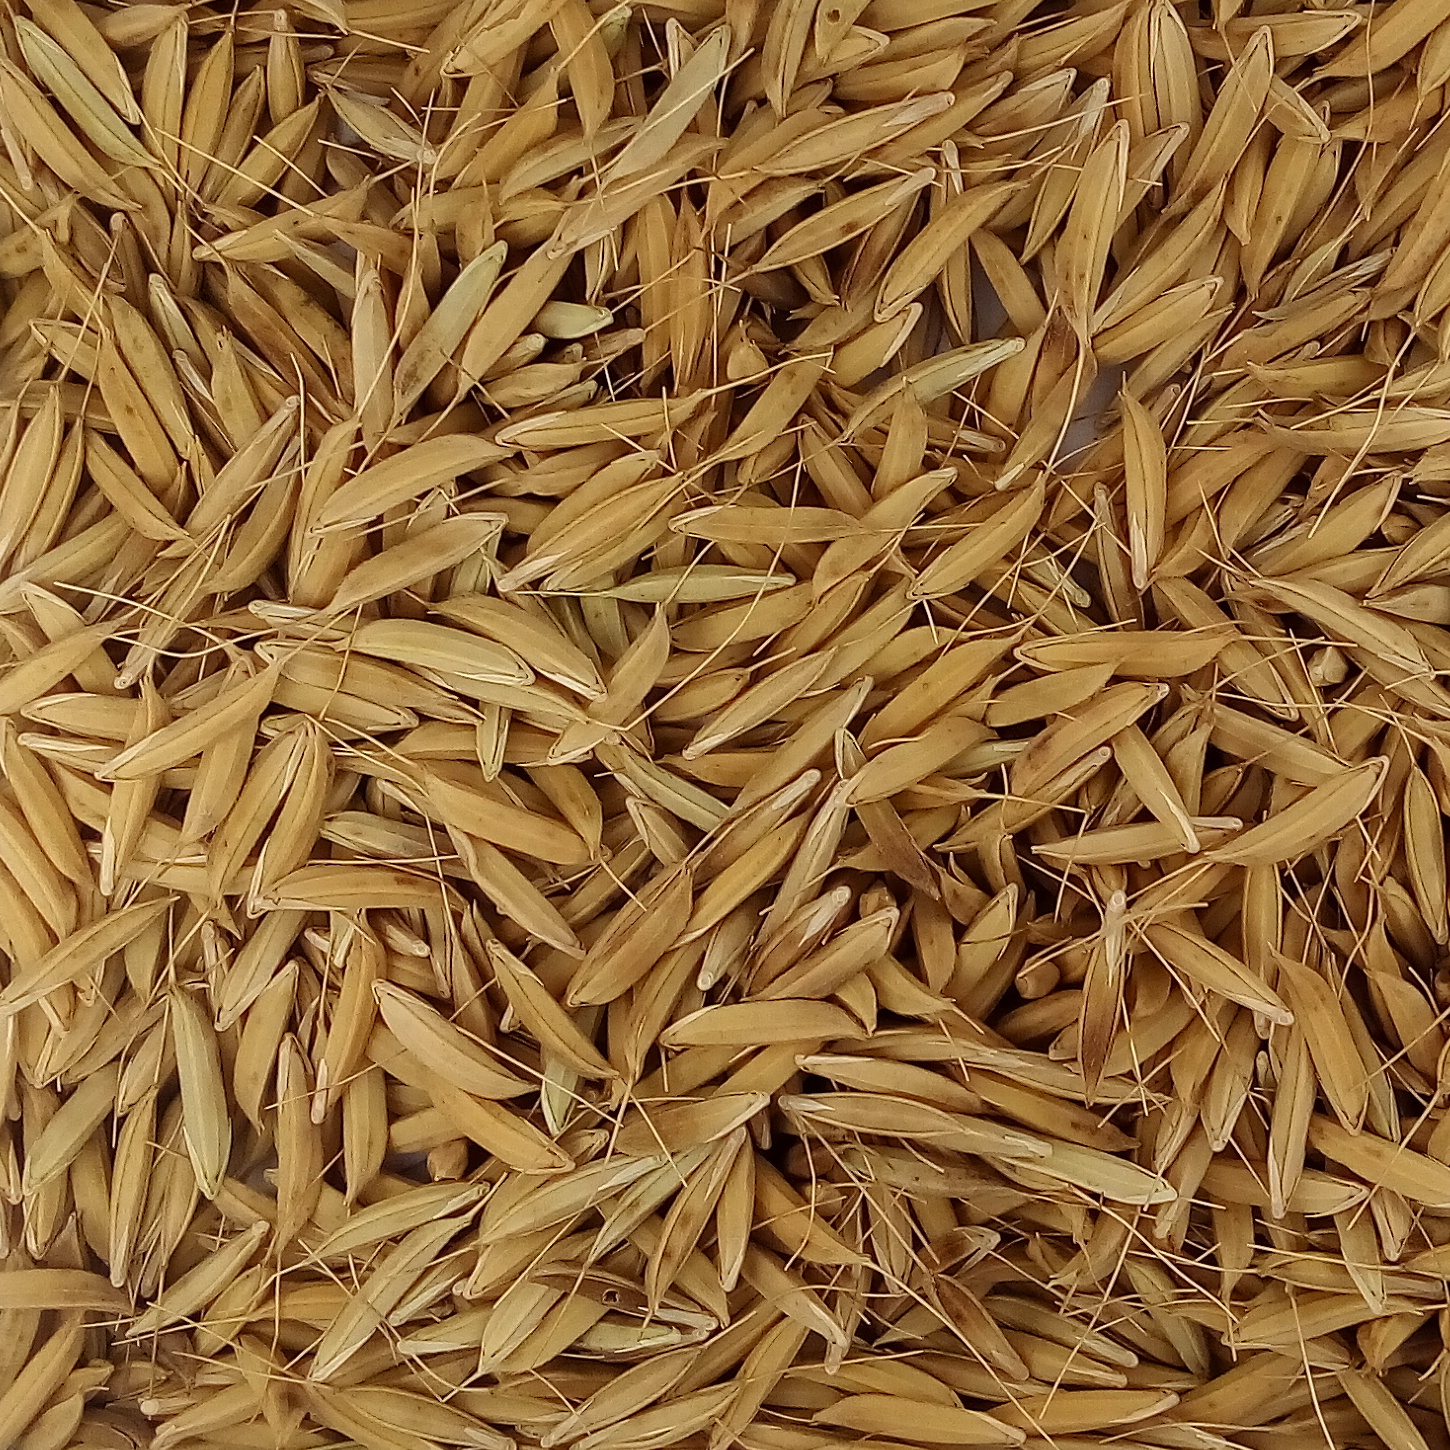
Rice seed variety: CSR_30